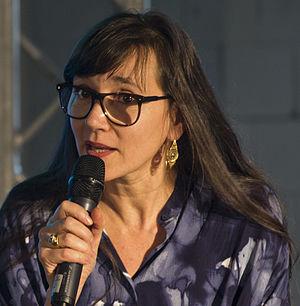
Tatiana Trouvé est une artiste franco-italienne, née le 4 août 1968 à Cosenza. Elle vit et travaille à Paris.